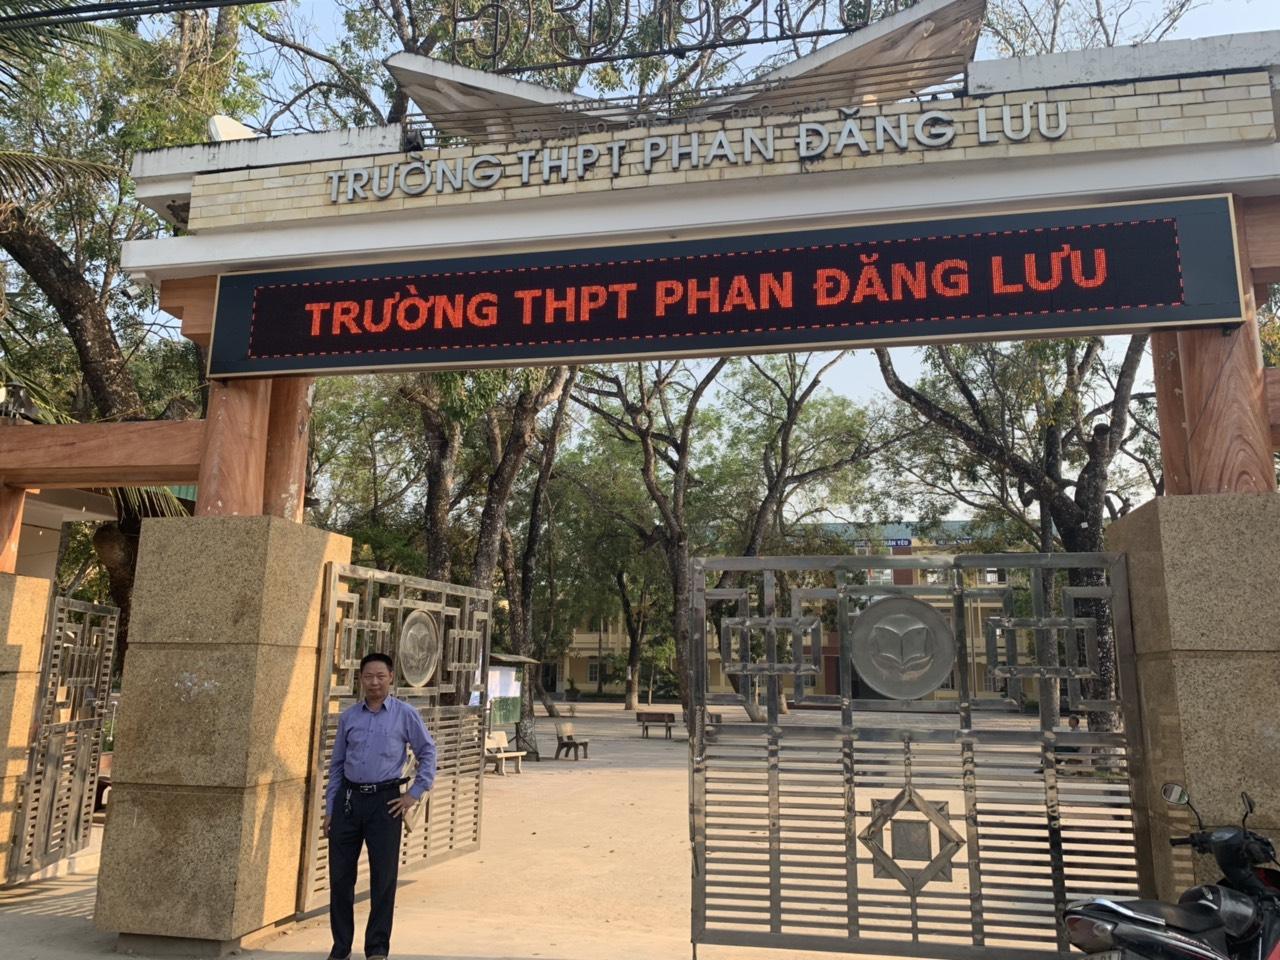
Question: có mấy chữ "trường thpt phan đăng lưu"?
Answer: có hai chữ